Kalibangan

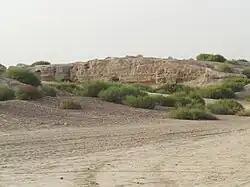
The western mound of Kalibangan, known as the Citadel

Kalibangān is a town located at on the left or southern banks of the Ghaggar (Ghaggar-Hakra River) in Tehsil Pilibangān, between Suratgarh and Hanumangarh in Hanumangarh District, Rajasthan, India 205 km from Bikaner. It is also identified as being established in the triangle of land at the confluence of Drishadvati and Sarasvati Rivers. The prehistoric and pre-Mauryan character of Indus Valley civilization was first identified by Luigi Tessitori at this site. Kalibangan's excavation report was published in its entirety in 2003 by the Archaeological Survey of India, 34 years after the completion of excavations. The report concluded that Kalibangan was a major provincial capital of the Indus Valley Civilization. Kalibangan is distinguished by its unique fire altars and "world's earliest attested ploughed field". It is around 2900 BC that the region of Kalibangan developed into what can be considered a planned city.